Evin Demir

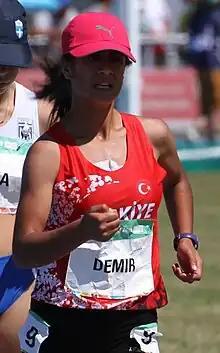
Demir in 2018

Evin Demir (born 16 February 2001) is a Turkish race walker specialising in the 5000 m and 10,000 m events. She is a native of Sancaktepe in Istanbul. She was a member of Sancaktepe Spo, before she was transferred by Enka SK.